Lambroughton

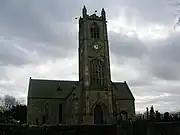

John Gemmell is buried in St Maurs-Glencairn churchyard. He was surgeon to the Royal American Reformers, one of the loyal militias who fought against the American 'rebels' in the American War of independence.